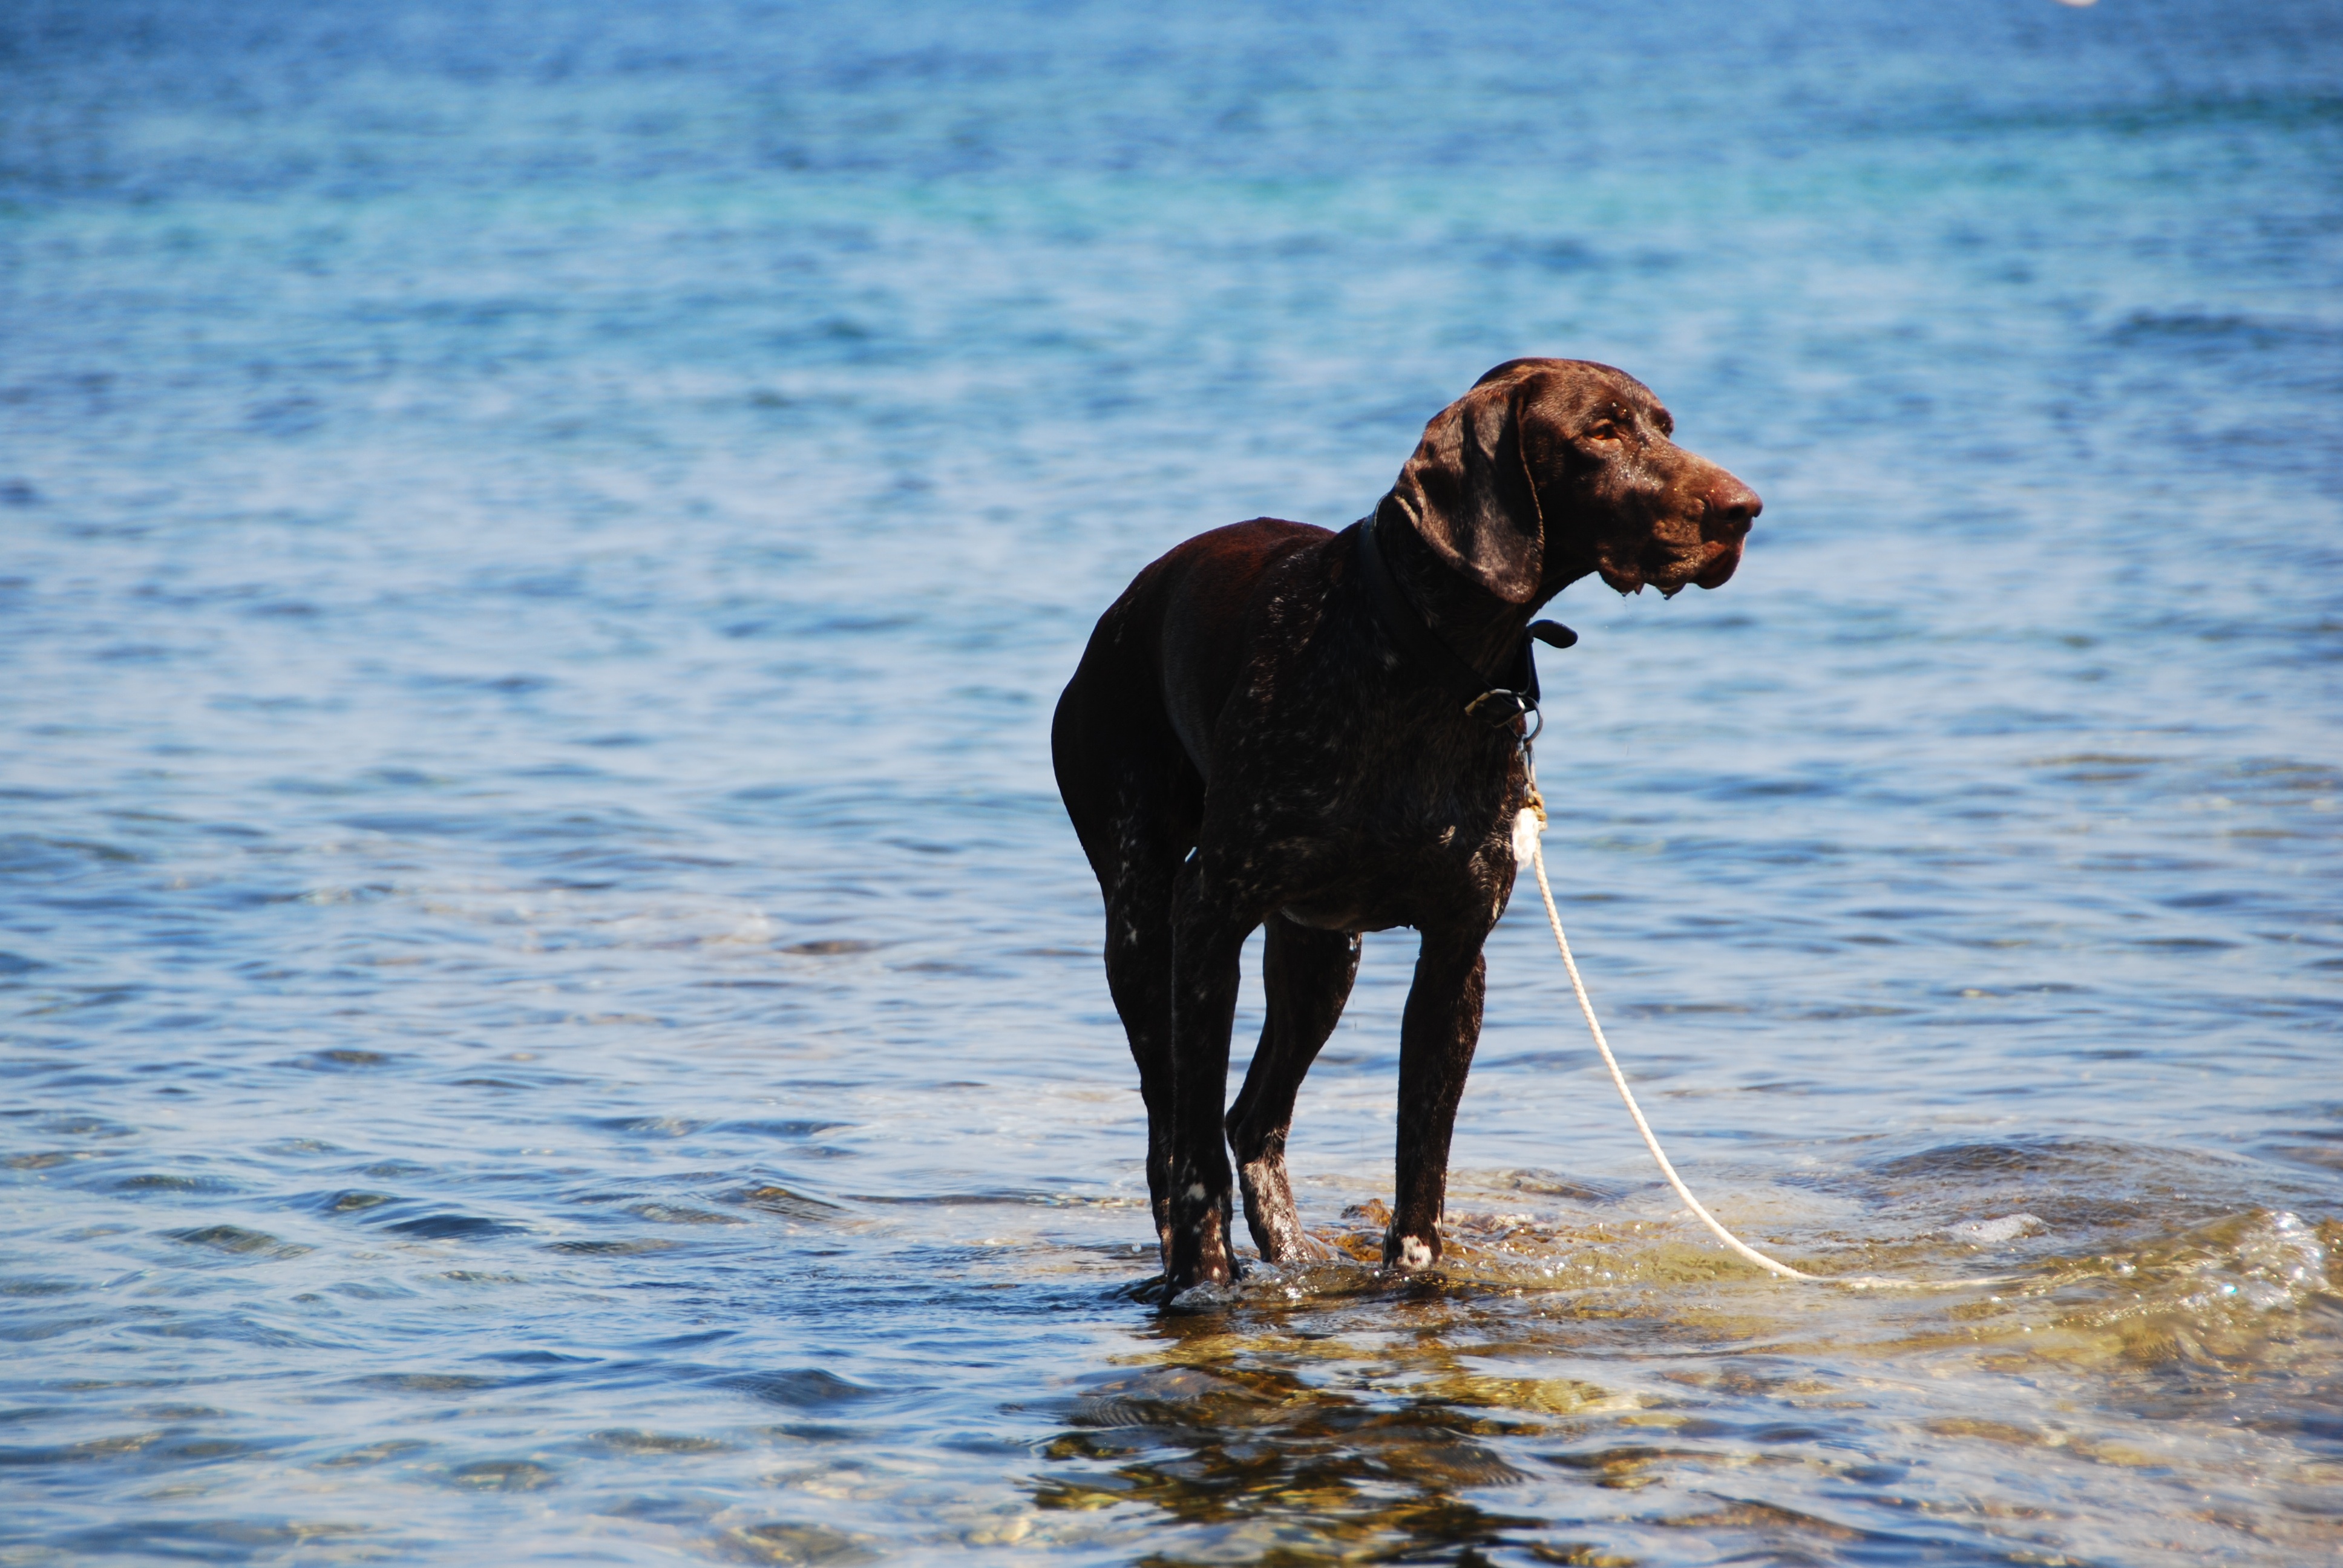
sea, water, dog, summer, mammal, vertebrate, labrador retriever, retriever, dog like mammal